Columbia Lions

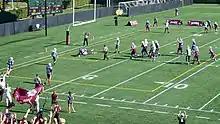
Columbia v Fordham in 2015

The Lions compete in the Ivy League, which is part of the NCAA Football Championship Subdivision.